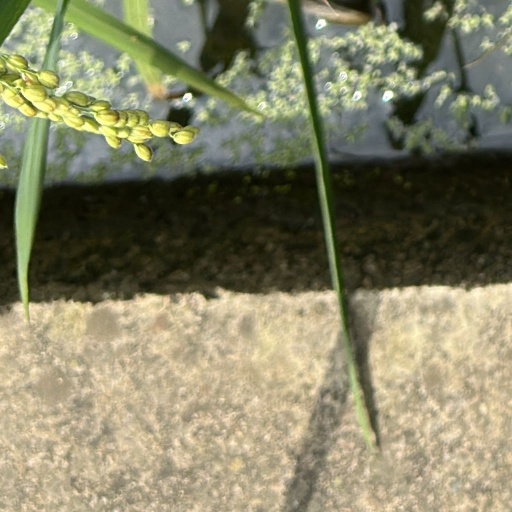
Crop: rice